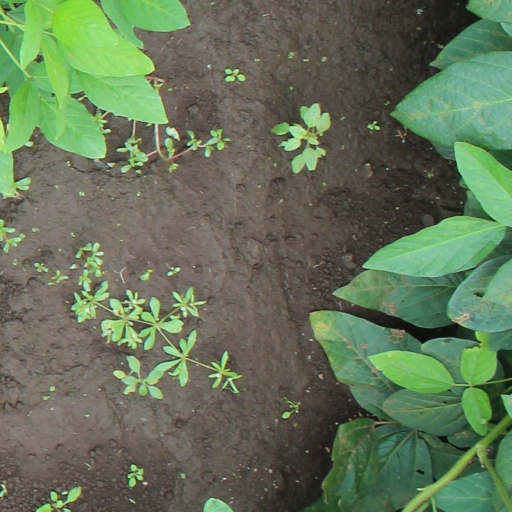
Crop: soybean